V. Satyanarayana Sarma

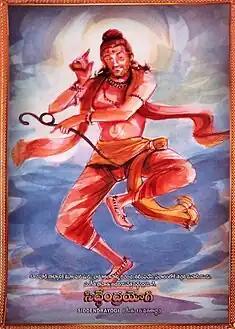
Portrait of Siddhendra Yogi

Satyanarayana Sarma was born on 9 September 1935 at Kuchipudi, a small village in Krishna district of the south Indian state of Andhra Pradesh in "Vedantam" family which is known for its Kuchipudi tradition, to Vedantam Venkataratnam and Subbamma. He started training Kuchipudi at the age of five under his elder brother, Vedantam Prahalada Sarma, and later trained under known exponents, Vedantam Lakshminarayana Sastri and Chinta Krishnamurthy. He also did training in classical music under Yeleswarapu Seetharamanjaneyulu and Sishta Brahmaiah Sastry, as "Bhagawata Melam" (Kuchipudi Yakshagaanam), a dance-drama format of Kuchipudi required the performer to sing as well. He made his debut at the age of fourteen, performing in two melams, "Harischandra" and "Ramanatakam", staged at a local temple by the group led by Pasumarthy Kondalarayudu. His first major performance came at the age on nineteen, when he portrayed the role of "Parvathi" in "Usha Parinayam", staged in Sapru House, Delhi.